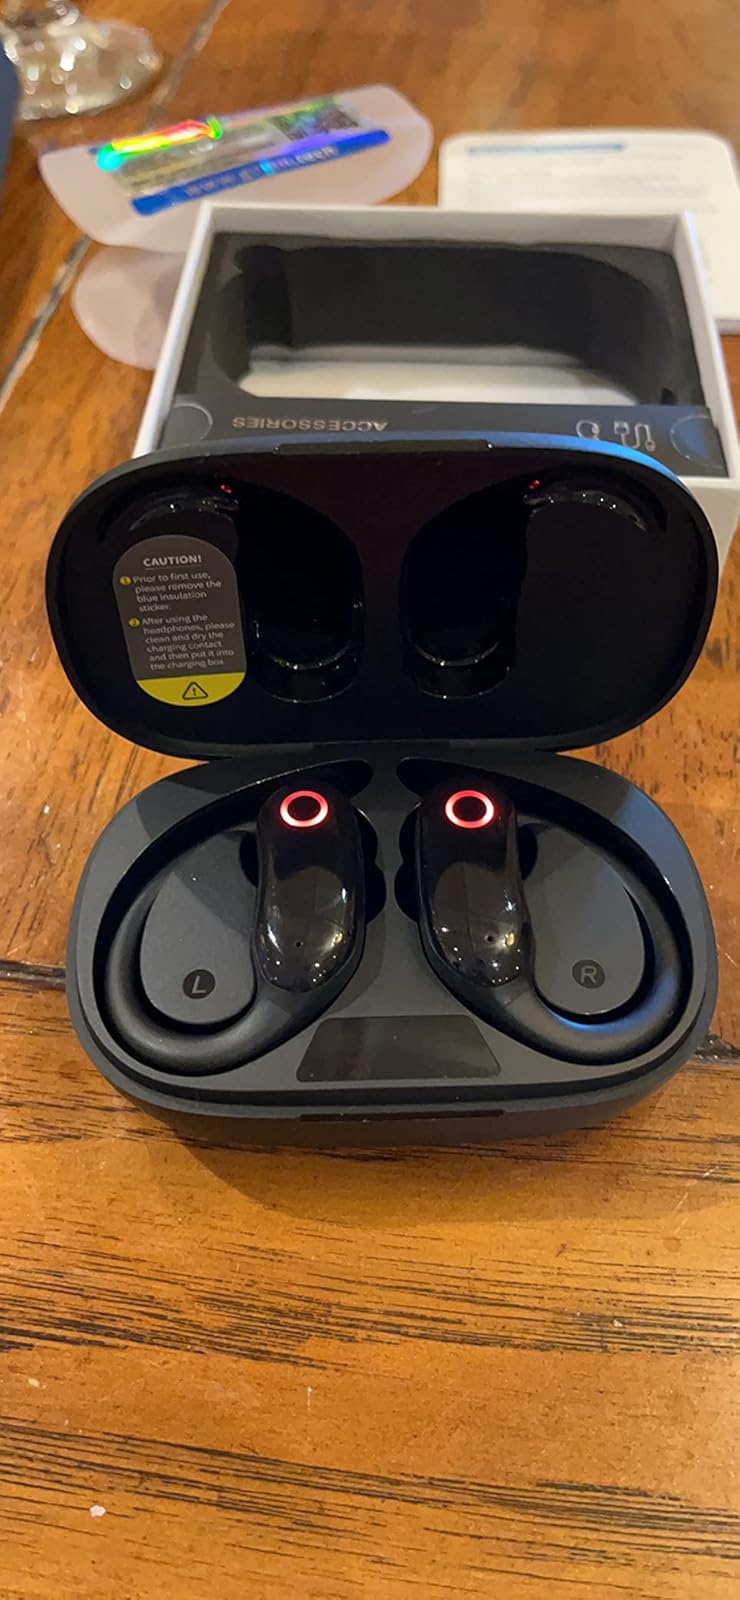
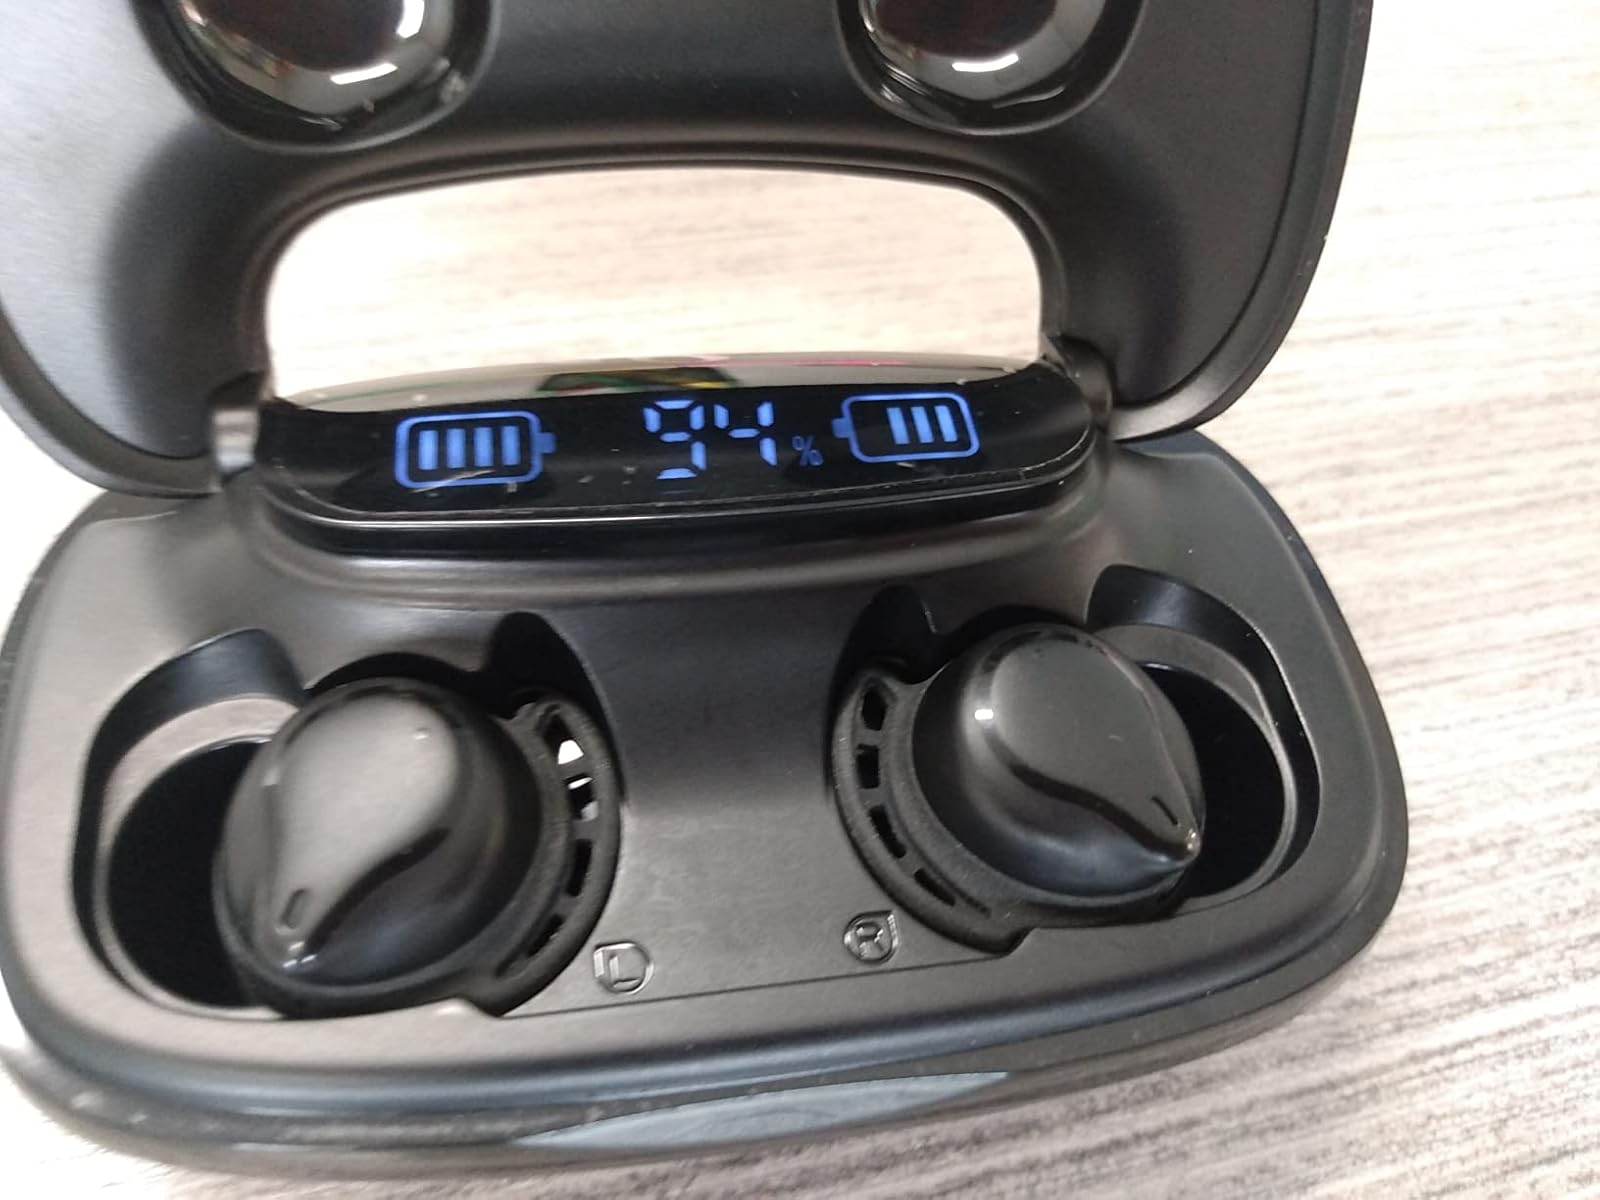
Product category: earbuds
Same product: no